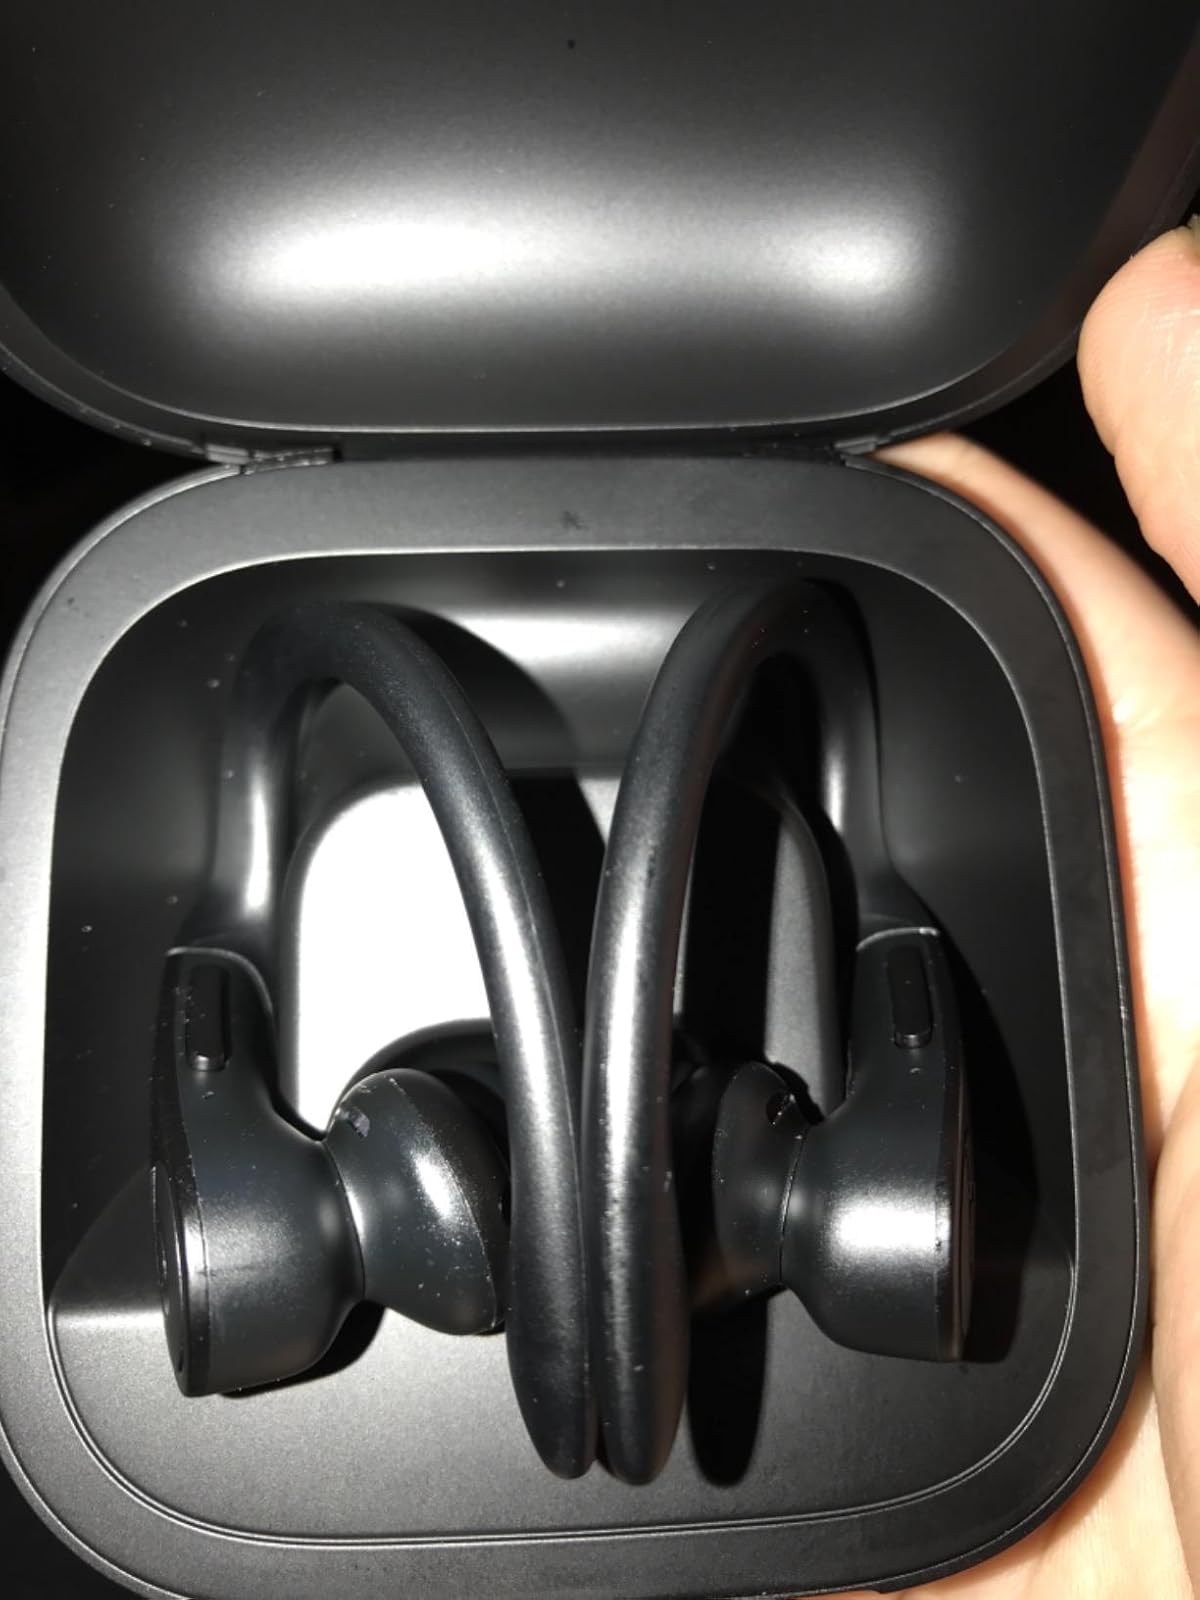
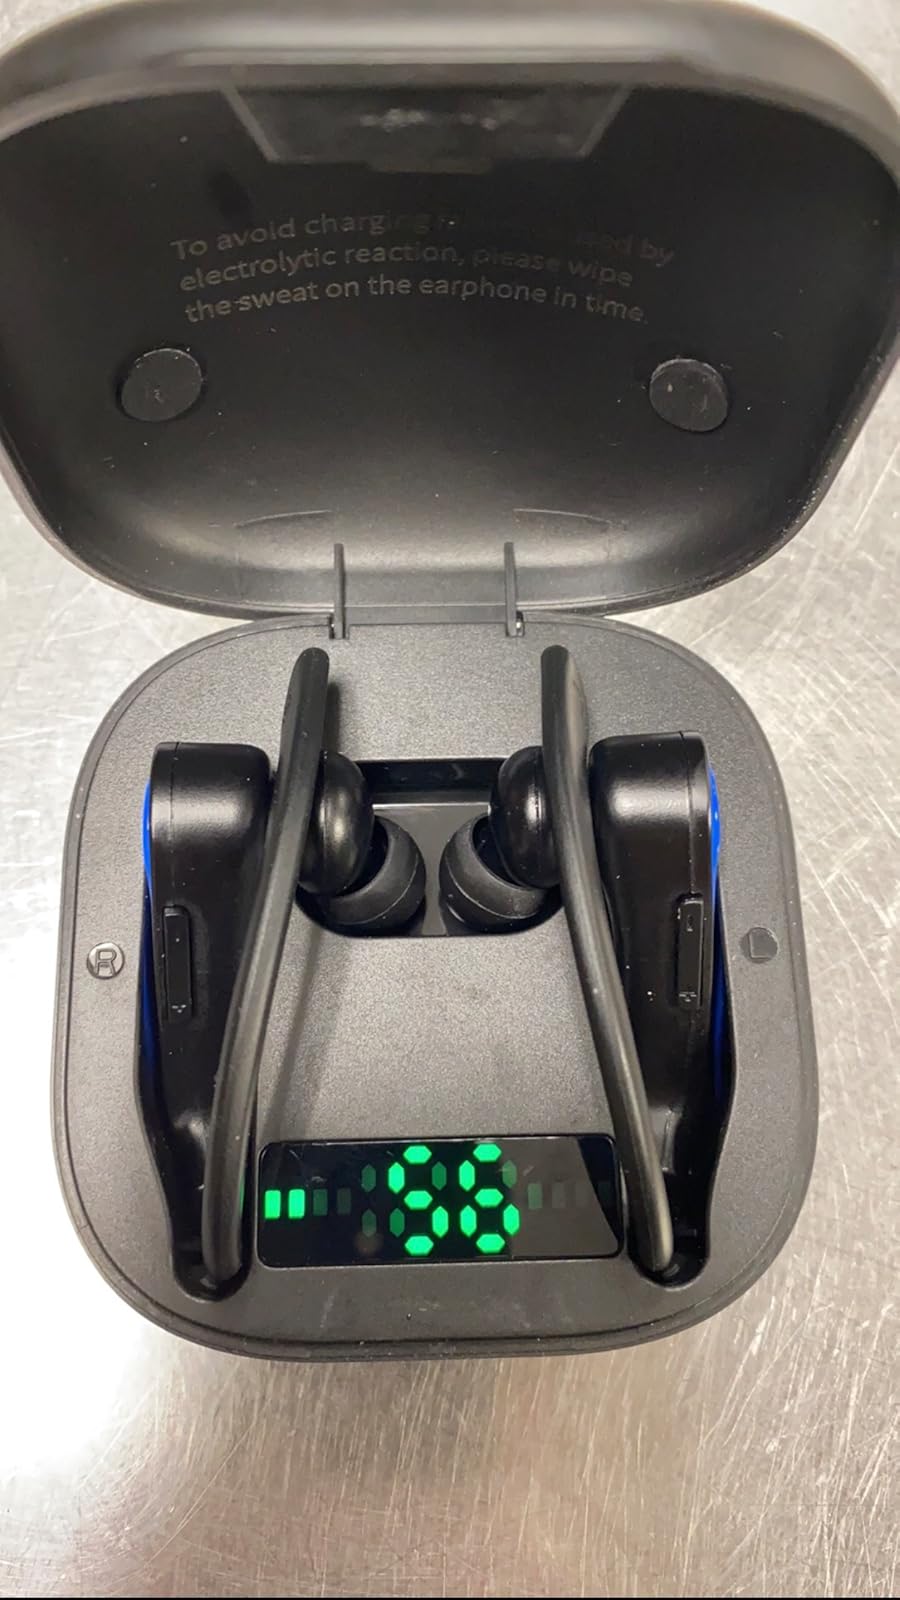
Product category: earbuds
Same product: no